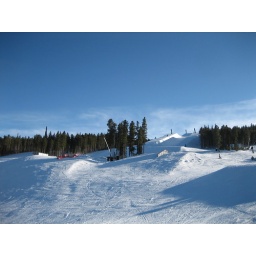
Sunny, busy Saturday with blue sky and highs in the 20s.  Busy, sunny, Saturday with highs in 20s.  Busy, sunny, Saturday with highs in 20s.